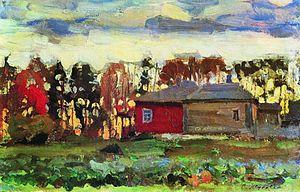
Stanislav Joukovski est un peintre d'origine polonaise et biélorusse né en 1873 à Endrikhovitchi dans le gouvernement de Grodno, dans l'Empire russe. Il meurt en 1944 à Prouchkova, près de Varsovie, en Pologne.